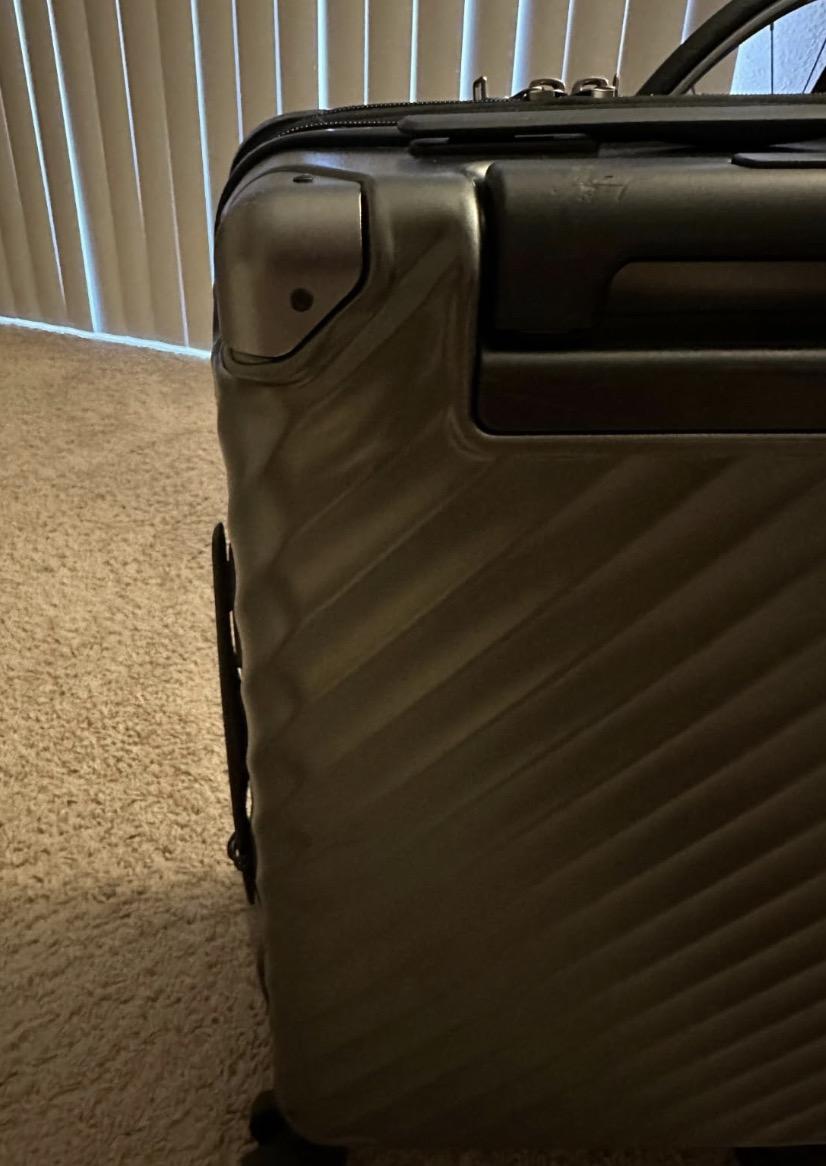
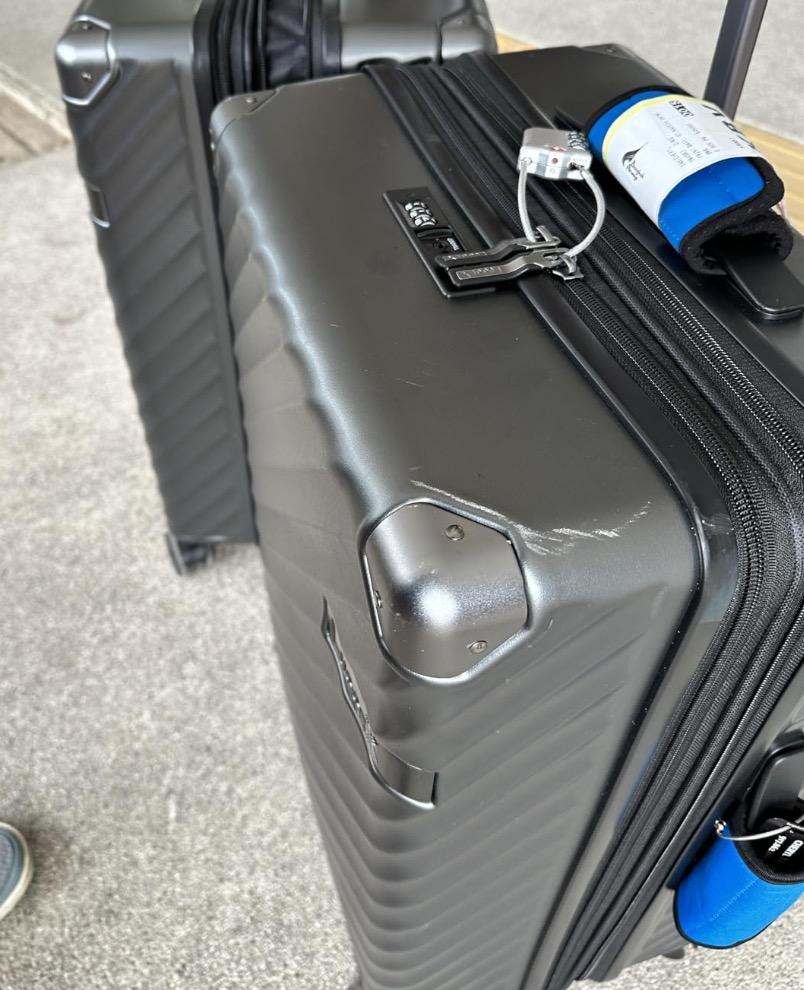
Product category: misc
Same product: yes